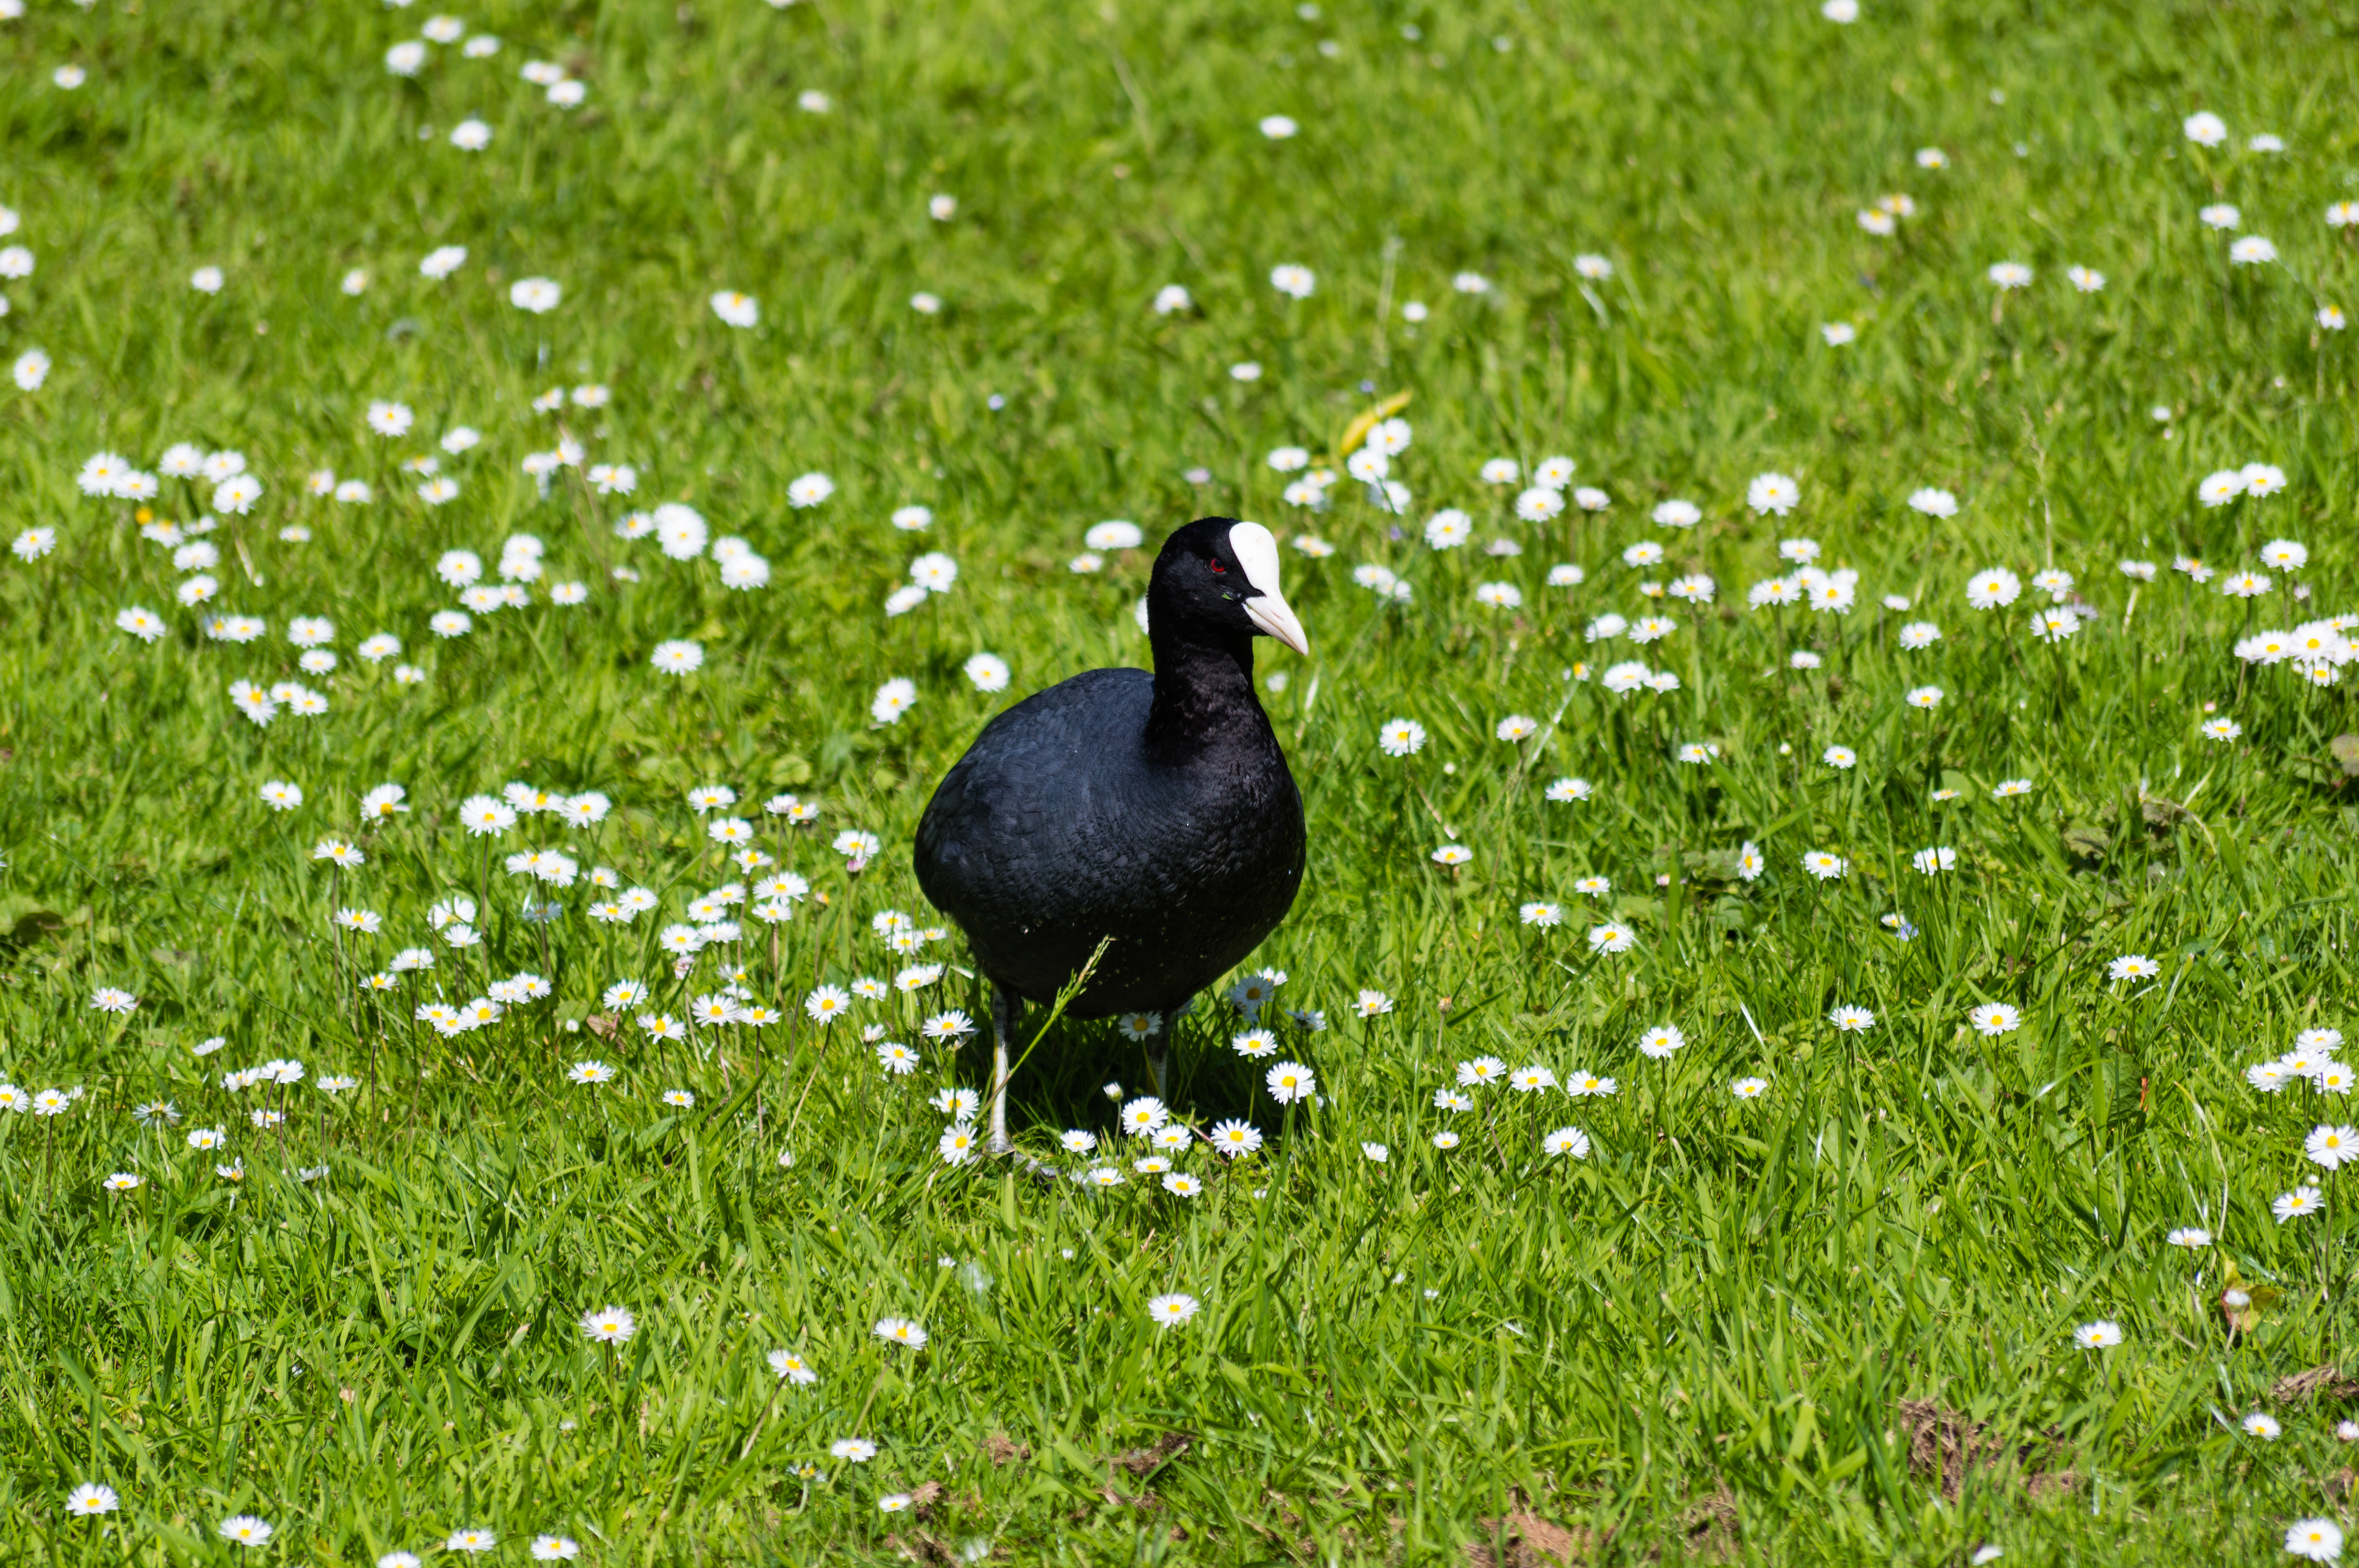
nature, grass, bird, plant, field, lawn, meadow, prairie, flower, wildlife, green, pasture, fauna, grassland, habitat, natural environment, grass family, perching bird